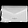
Label: Bag